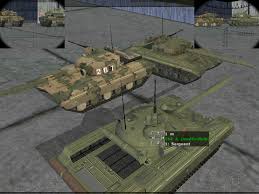
Label: T-64